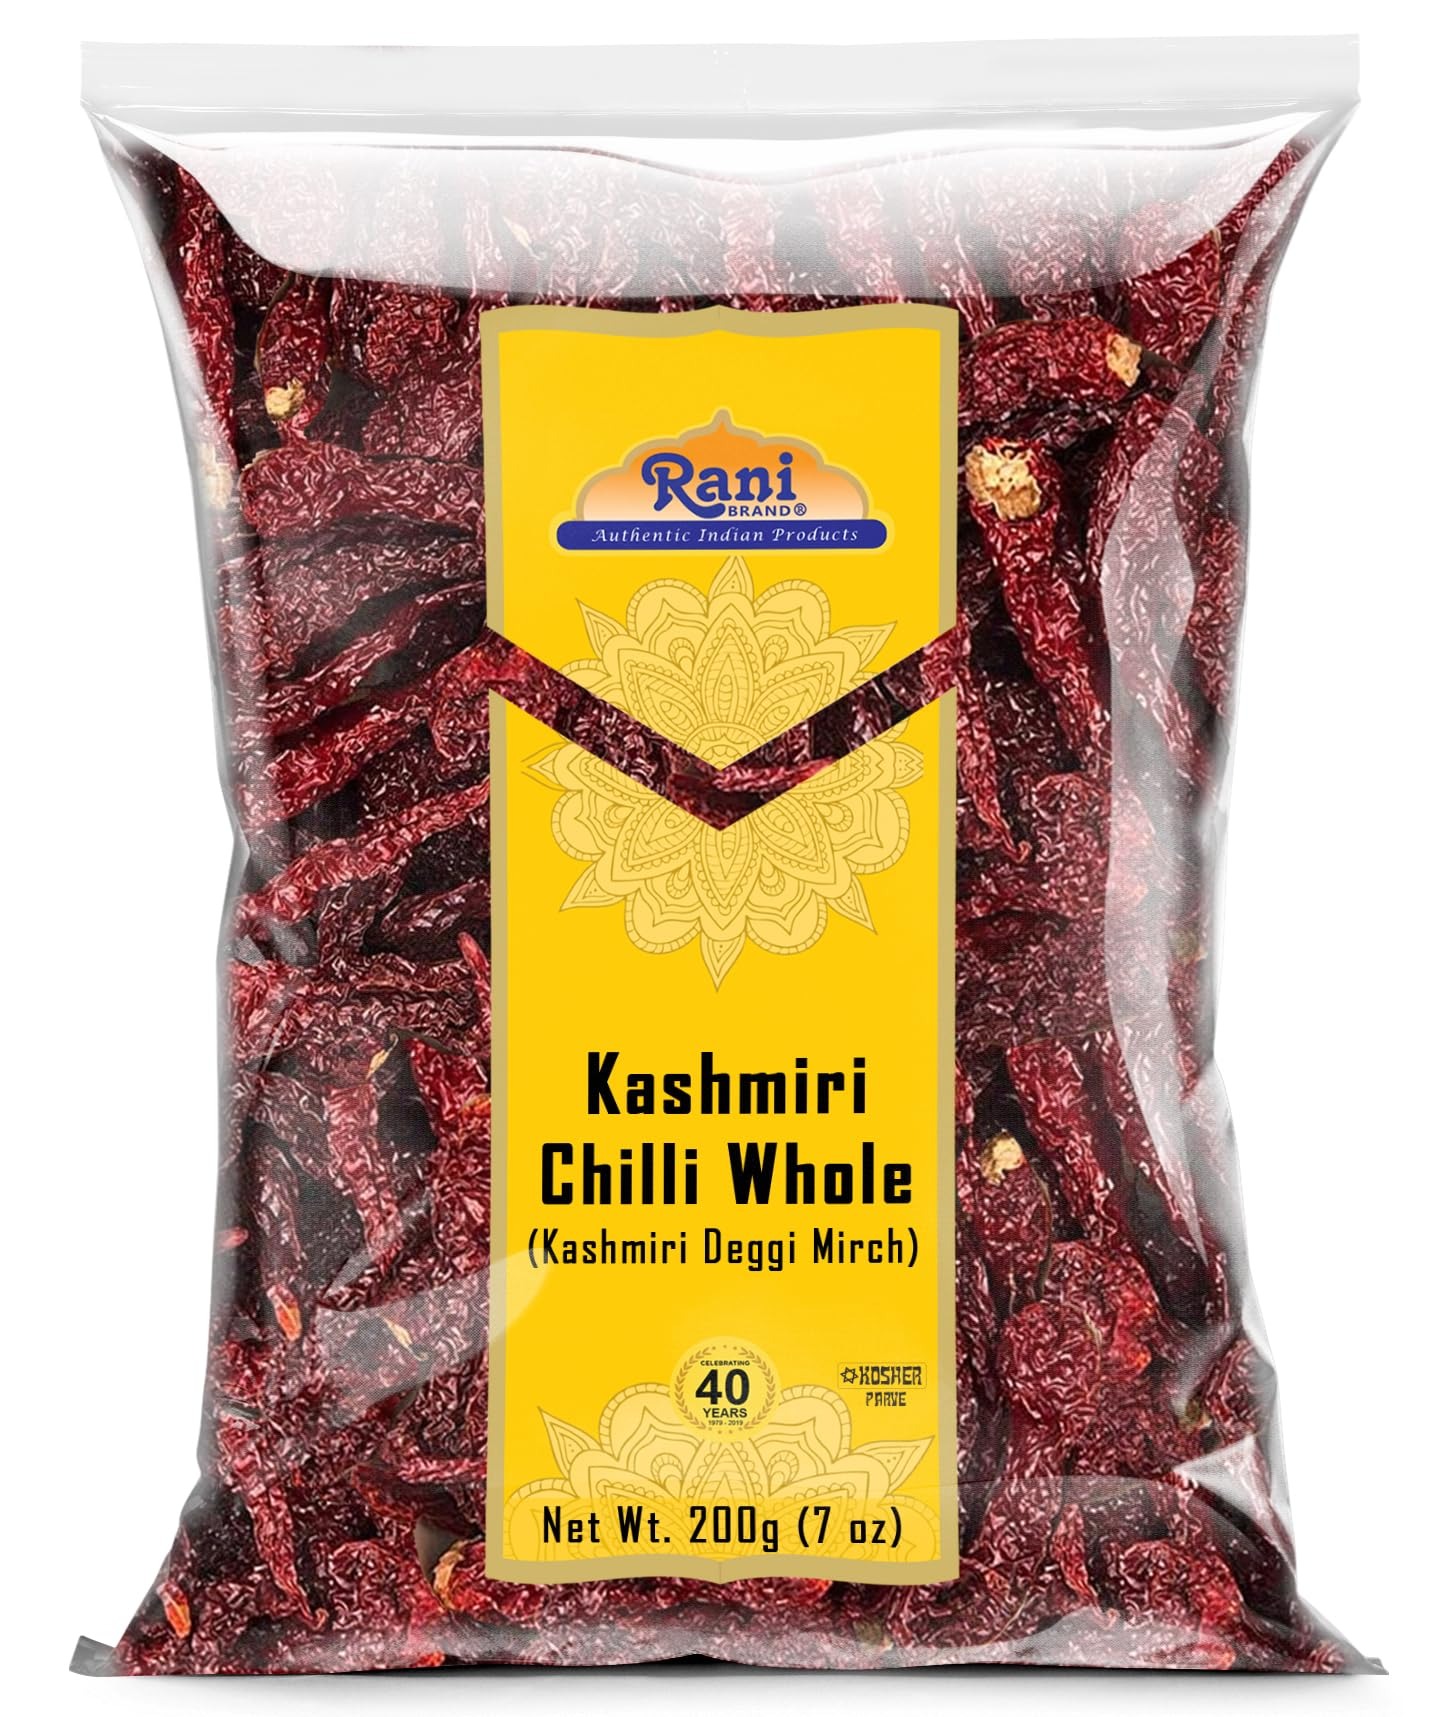
Item Name: Rani Kashmiri Chilli Whole (Deggi Mirch, Low Heat) 7oz (200g) ~ Natural | Salt-Free | Vegan | No Colors | Gluten Friendly | NON-GMO | Kosher | Indian Origin
Bullet Point 1: You'll LOVE our Kashmiri Chilli Whole (Deggi Mirch, low heat) Ground by Rani Brand--Here's Why:
Bullet Point 2: 🌶️Now KOSHER! 100% Natural, Non-GMO, No Preservatives, Vegan, Gluten Friendly PREMIUM Gourmet Food Grade Spice.
Bullet Point 3: 🌶️Kashmiri Chilli is known for its outstanding color and VERY mild heat characteristics. Packed in a no barried Plastic Bag, let us tell you how important that is in using Indan spices!
Bullet Point 4: 🌶️Rani is a USA based company selling spices for over 40 years, buy with confidence!
Bullet Point 5: 🌶️12,000-15,000 SHU Heat Level, Net Wt. 7oz (200g), Product of India, Alternate Name: (Indian) Deggi Mirchi Ground
Product Description: Though originating in Central and South America, chilli powder has found its way into being a major component in Indian cuisine. India is one of the largest producers of chilies in the world. Indian Chilli powders can rage from being mildly pungent to fiery hot depending on its classification. All chilies are measured in Scoville Units which determine the level of capsaicin in a particular chili. Rani Kashmiri Chilli is very mild, the seeds are removed to further reduce heat, registering at 12,000-15,000 SHU on the head index (comparing to cayenne & extra hot which is 50,000-100,000 SHU). While lower in heat, the chilli taste & beautiful color are well preserved.
Value: 7.0
Unit: Ounce

Price: 12.99